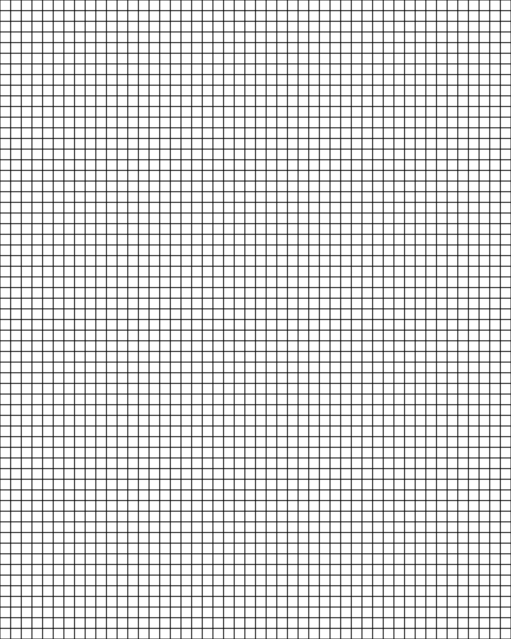
Texture: grid